Carola Bott

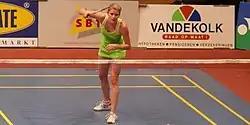

Carola Bott (born 9 July 1984) is a German female badminton player. In 2003, she won bronze medal at the European Junior Badminton Championships in girls' doubles event with Karin Schnaase.